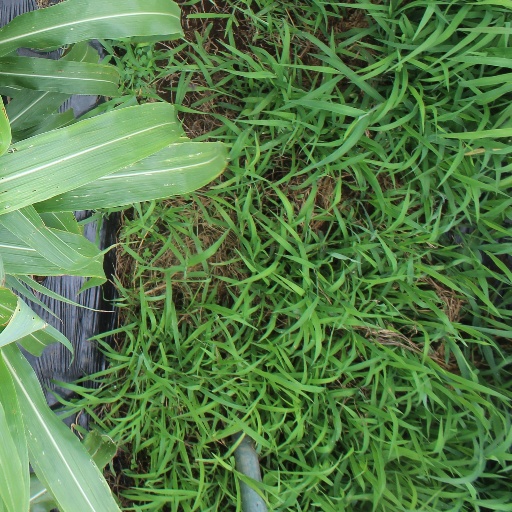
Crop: sorghum